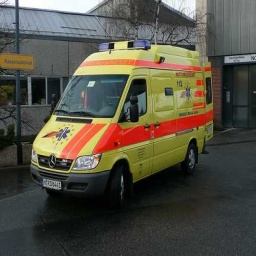
Label: ambulance